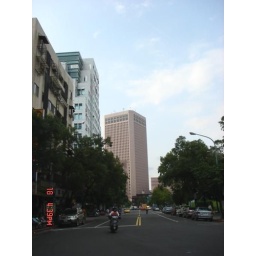
The street beside my house 2.jpg